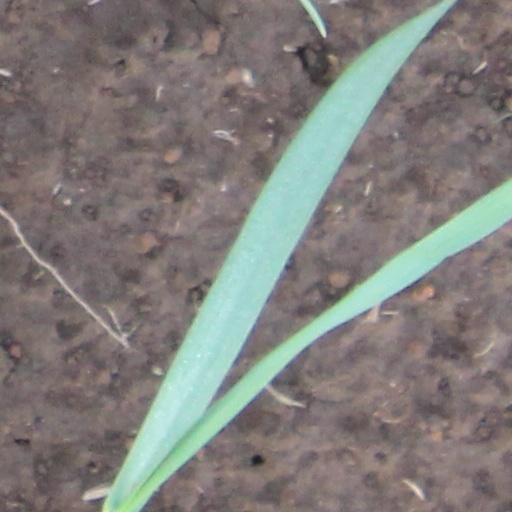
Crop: wheat